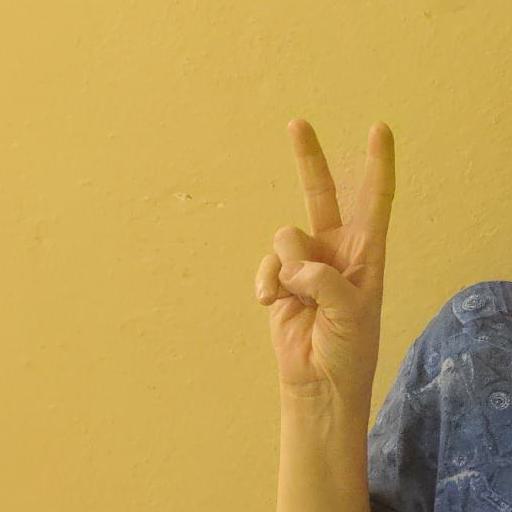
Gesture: peace